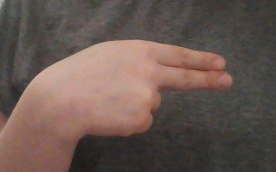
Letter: ain